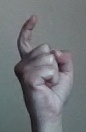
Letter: ra